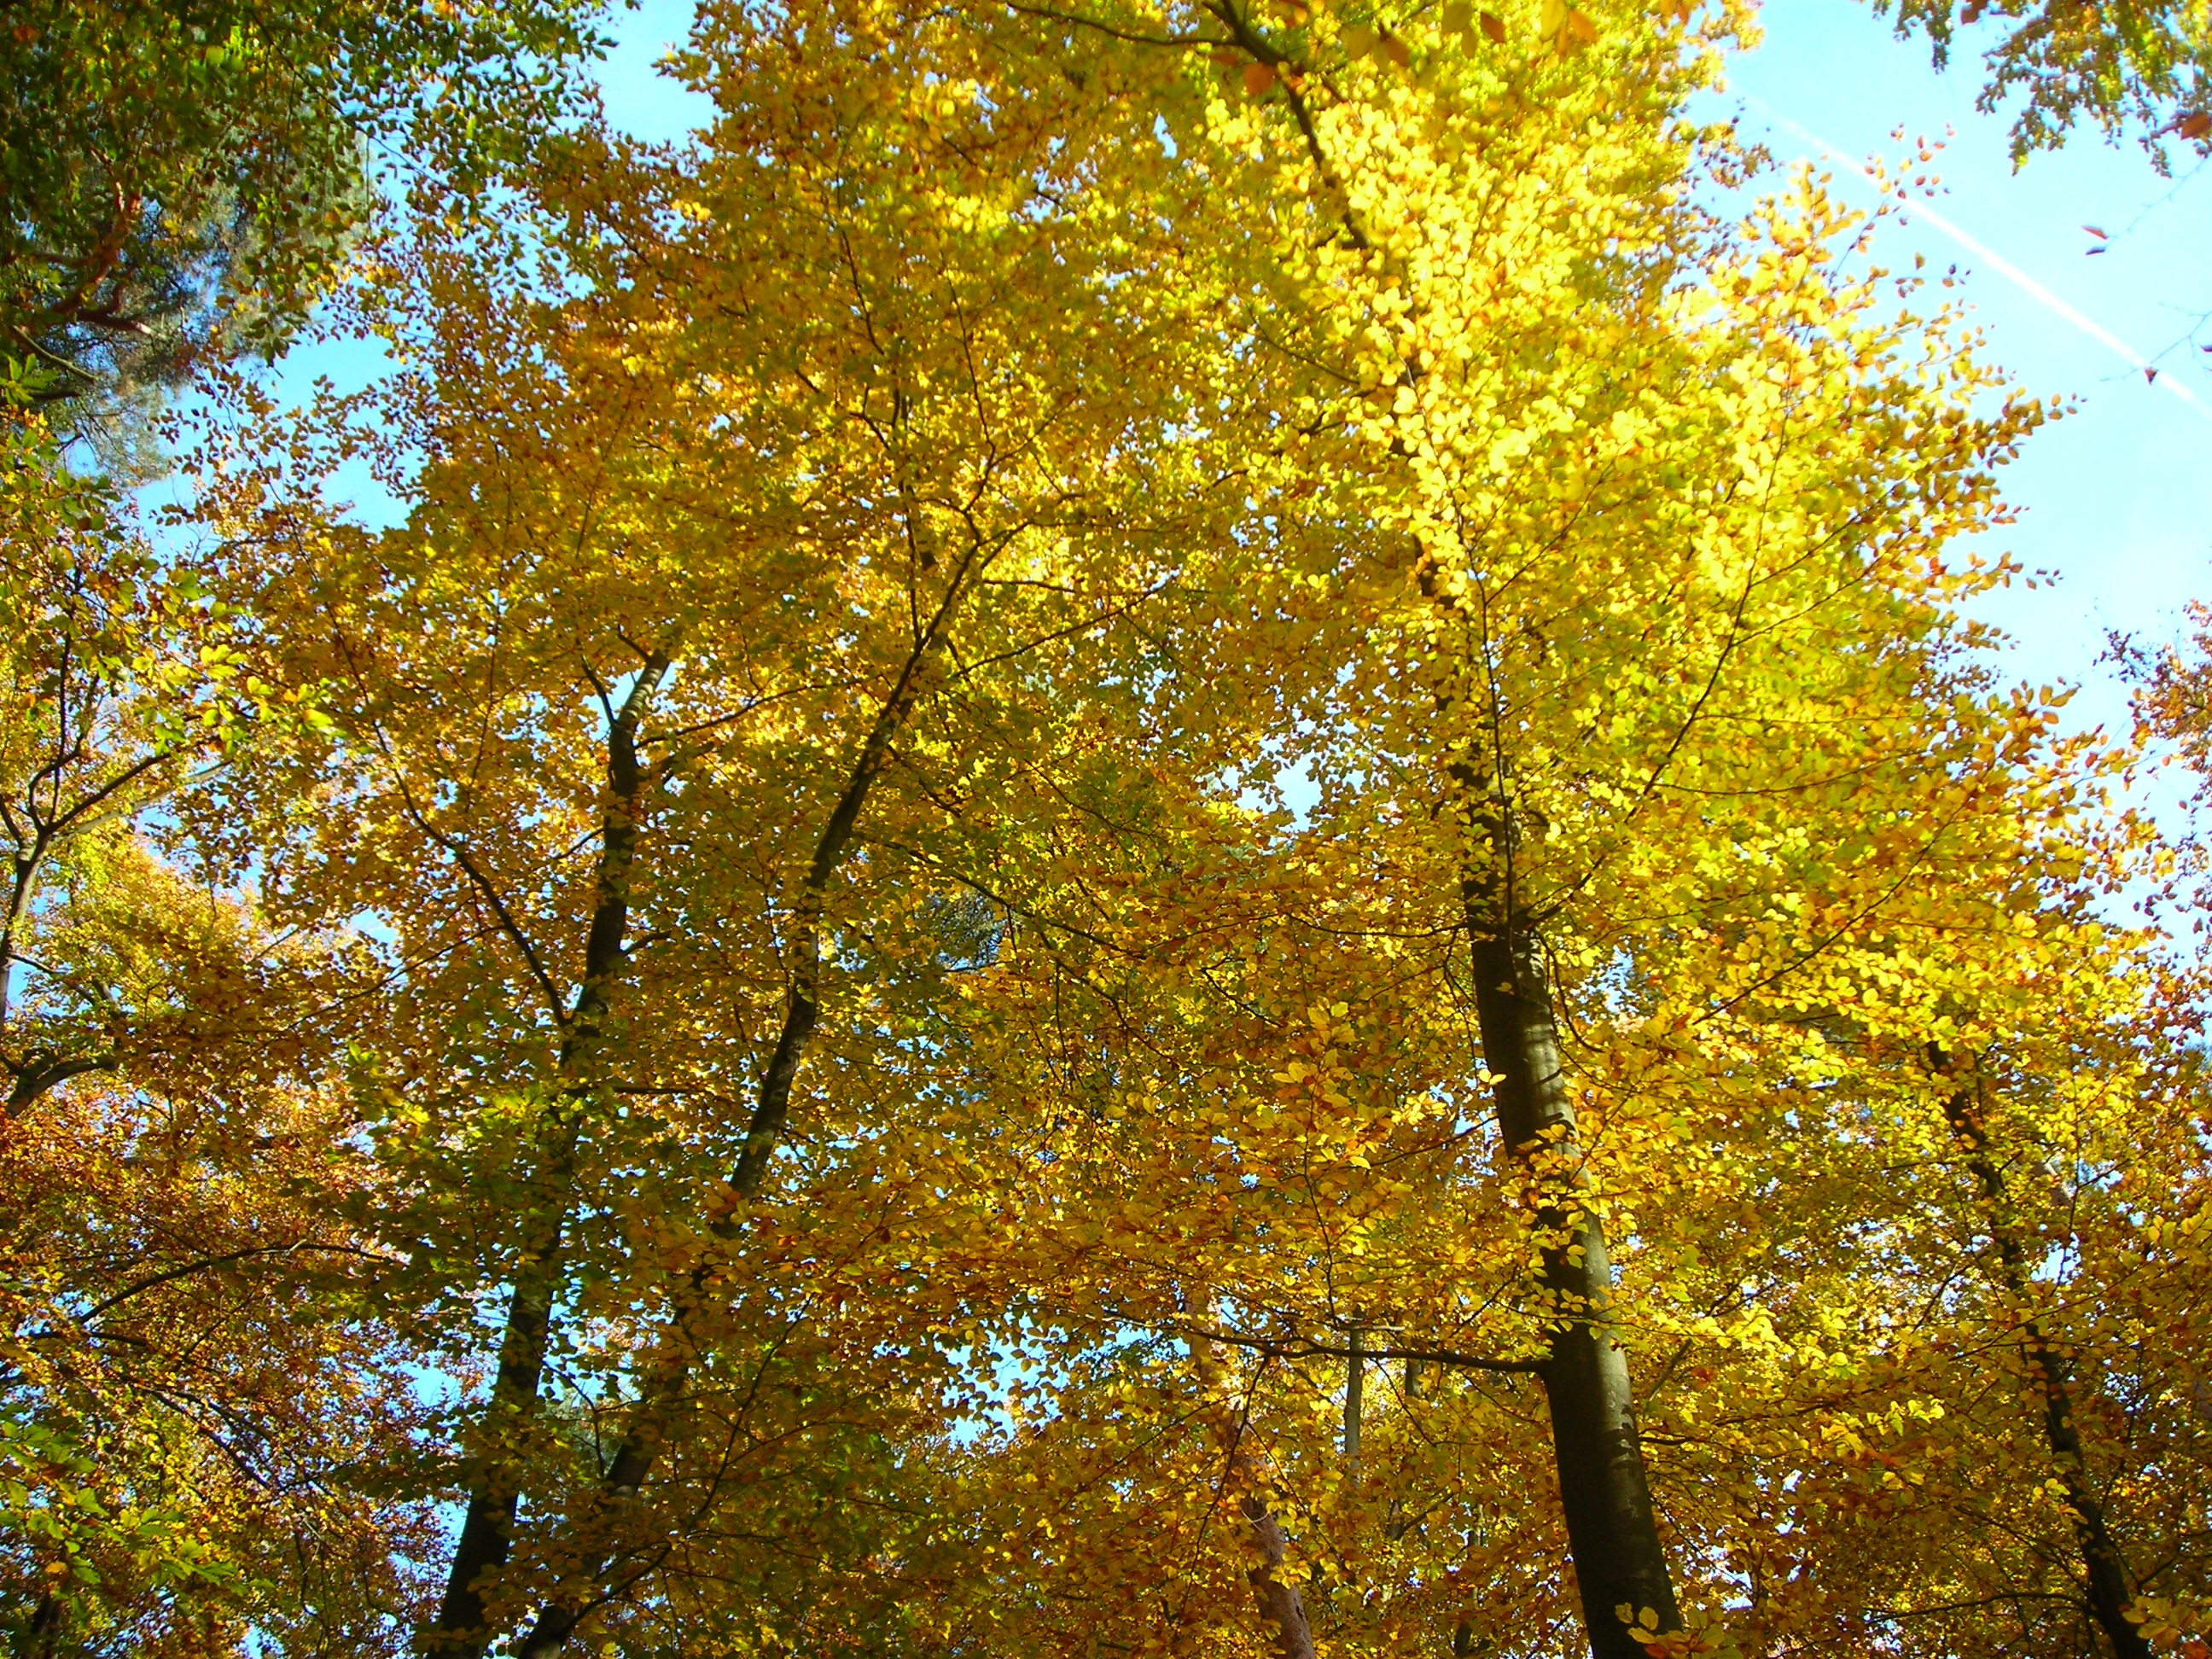
tree, forest, branch, plant, sunlight, leaf, golden, canopy, autumn, yellow, season, maple tree, emerge, leaves, sunny, deciduous, grove, woodland, october, fall color, ecosystem, flowering plant, maidenhair tree, beech wood, biome, woody plant, temperate broadleaf and mixed forest, land plant